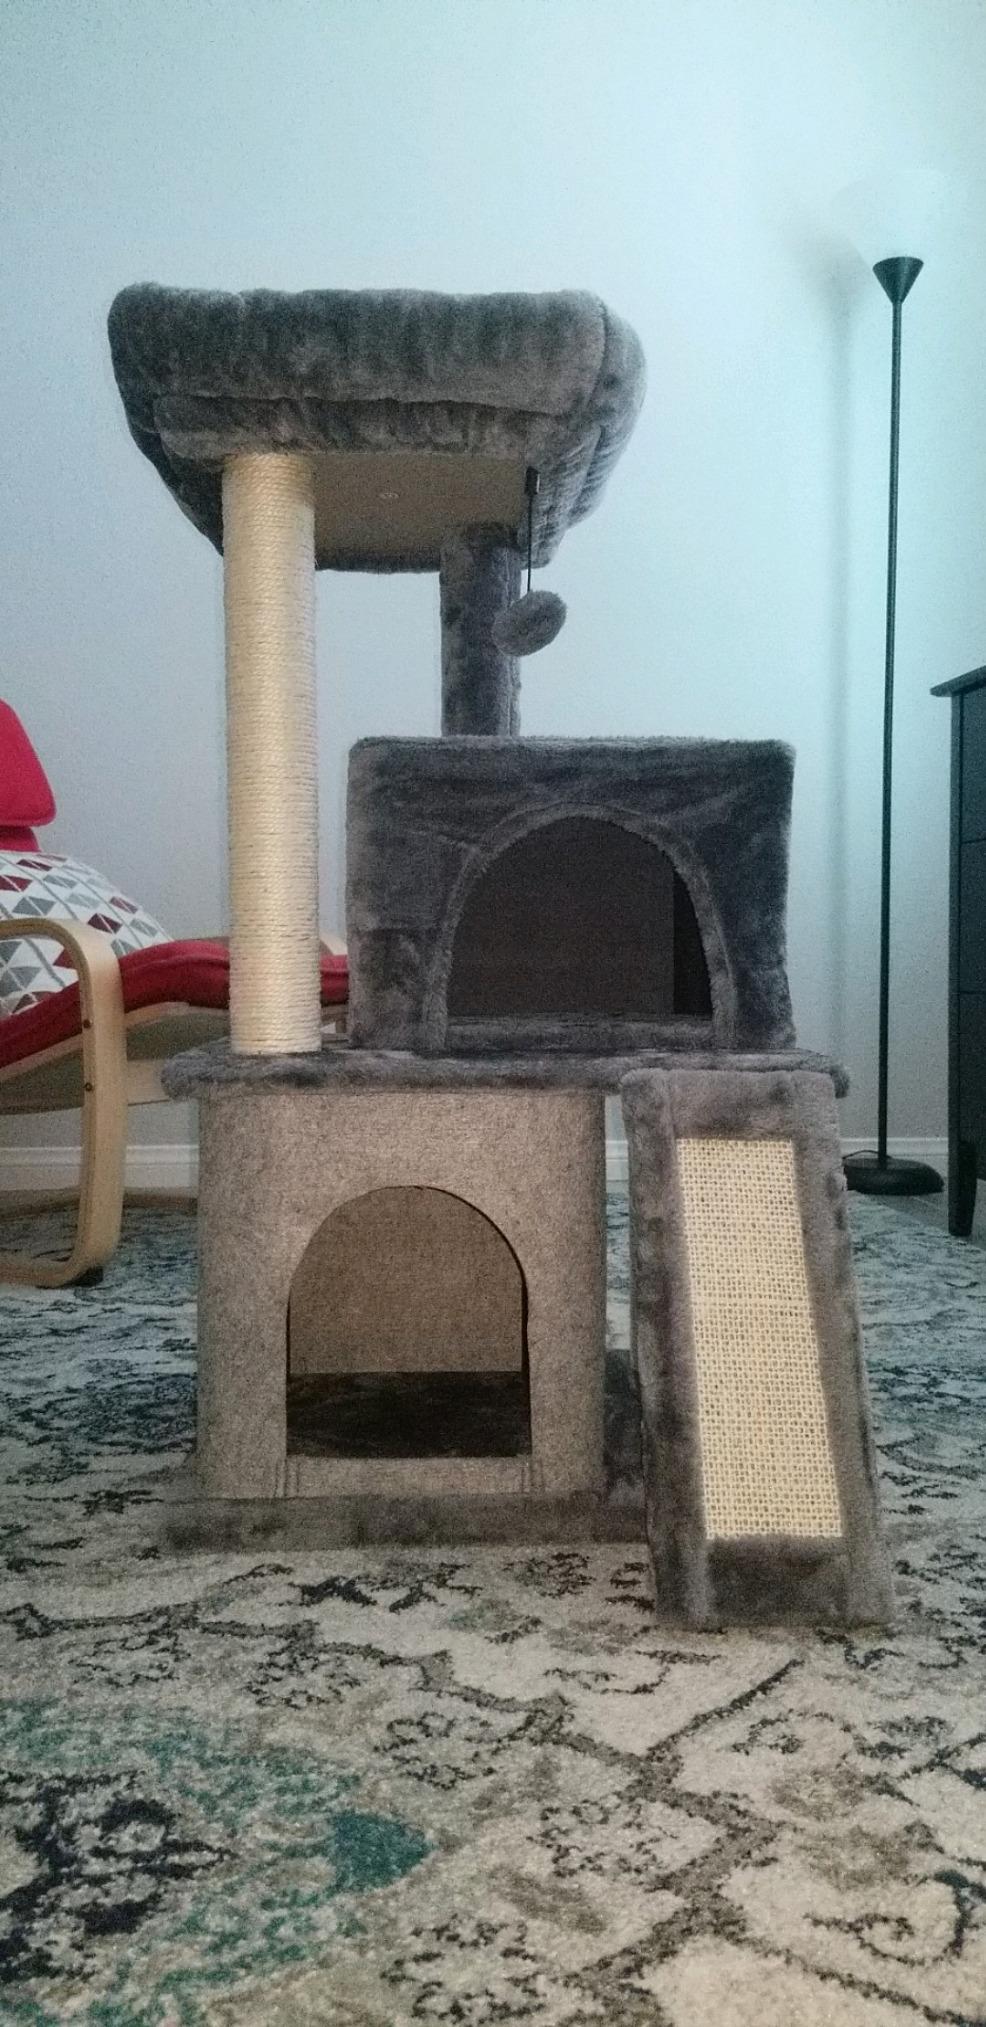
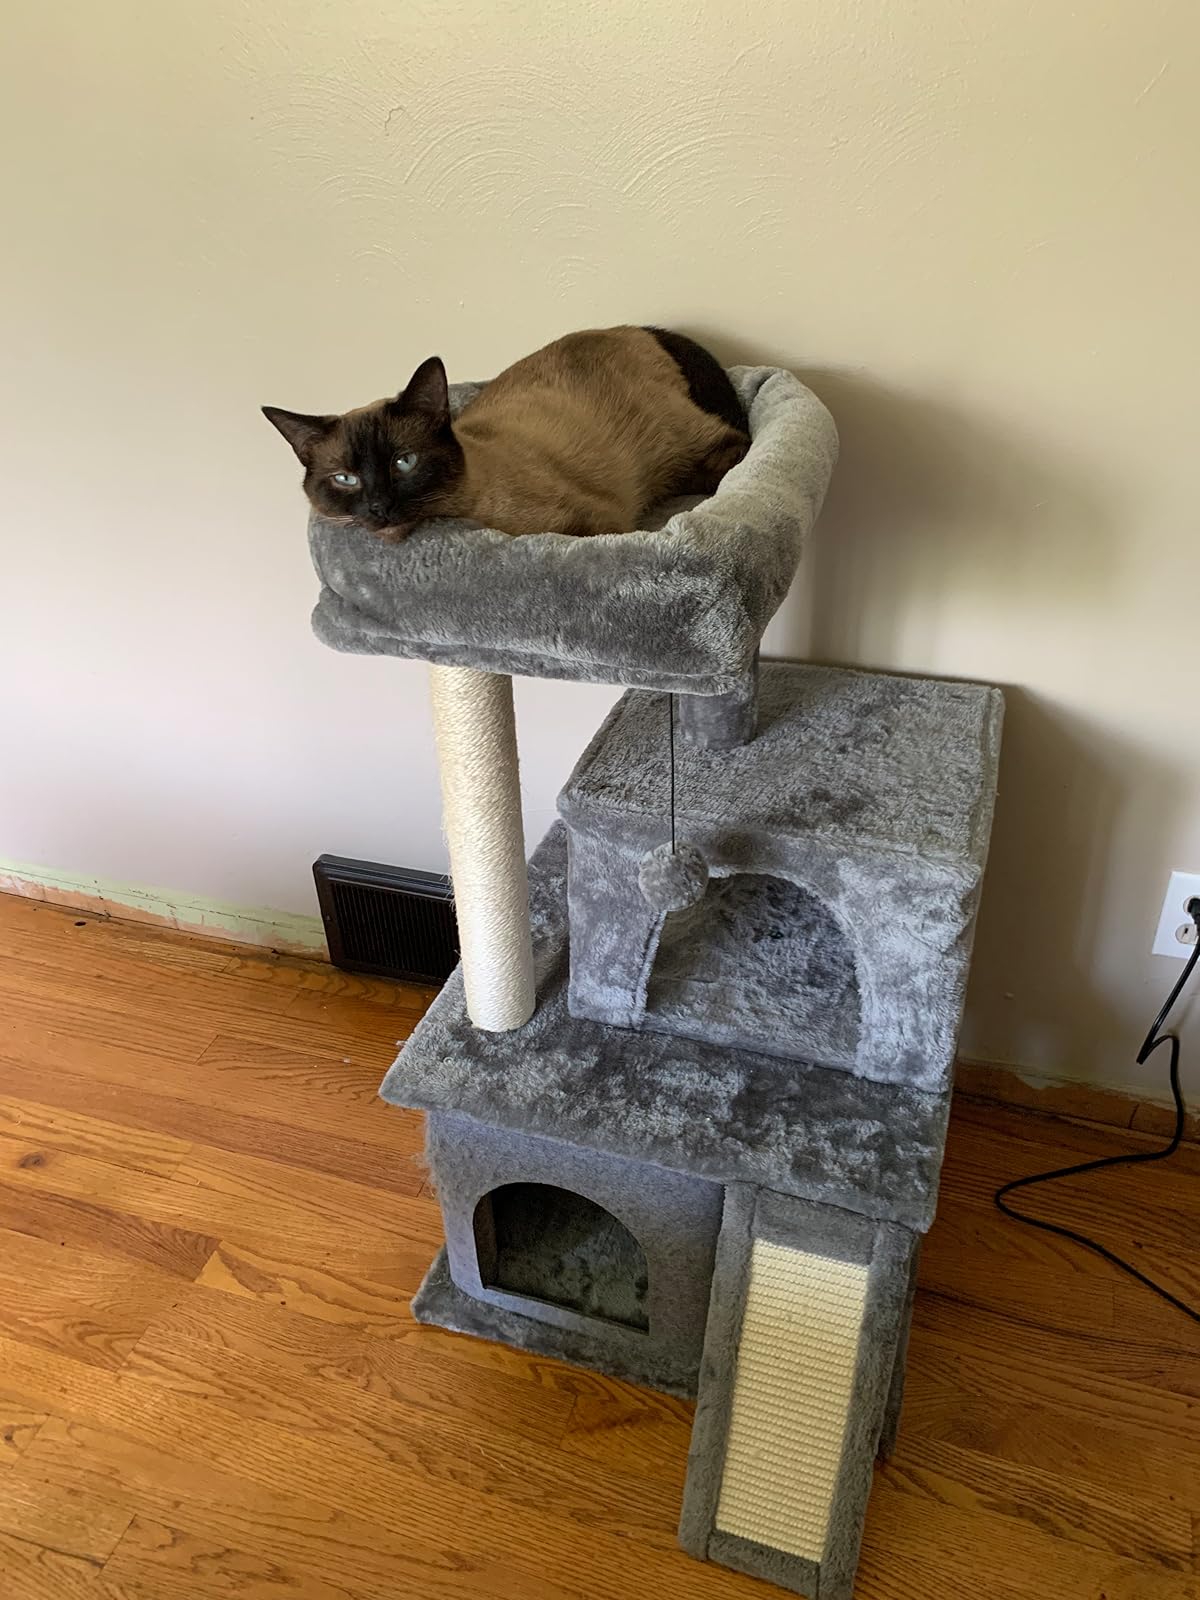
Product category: items_cat tree
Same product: yes